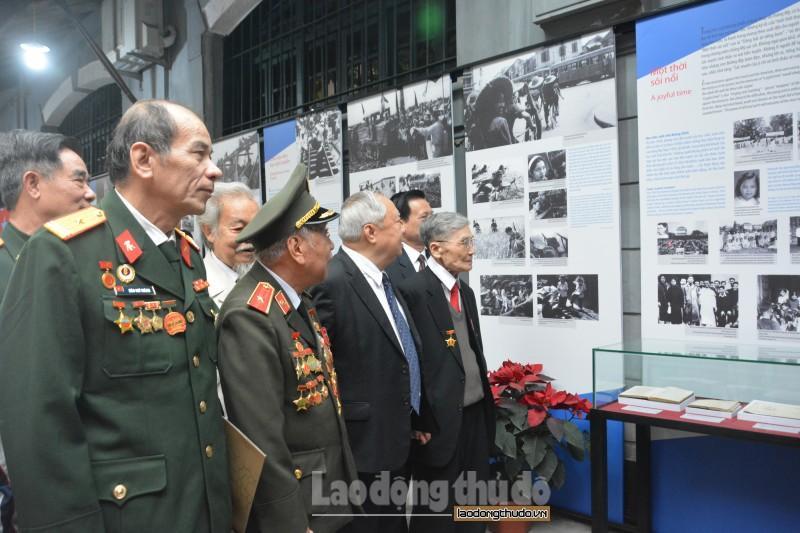
có những tấm bảng thông tin chứa nhiều bức ảnh xuất hiện trước mặt nhóm người